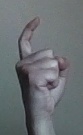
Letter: ra